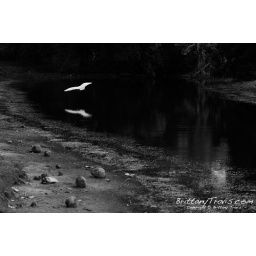
egret flying over the lake